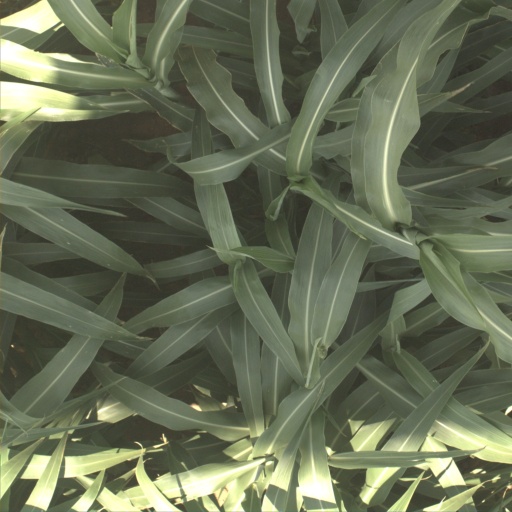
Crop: sorghum